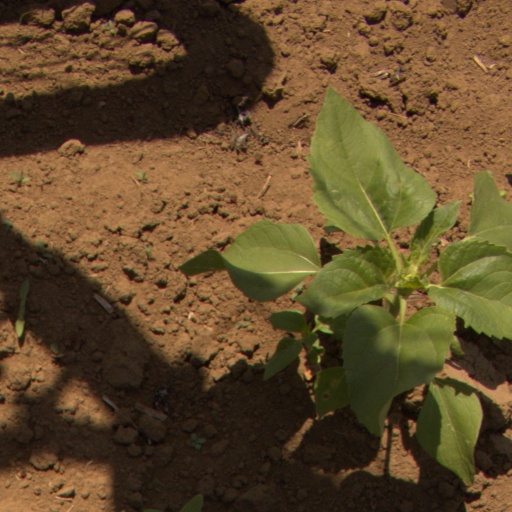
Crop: Jerusalem artichoke